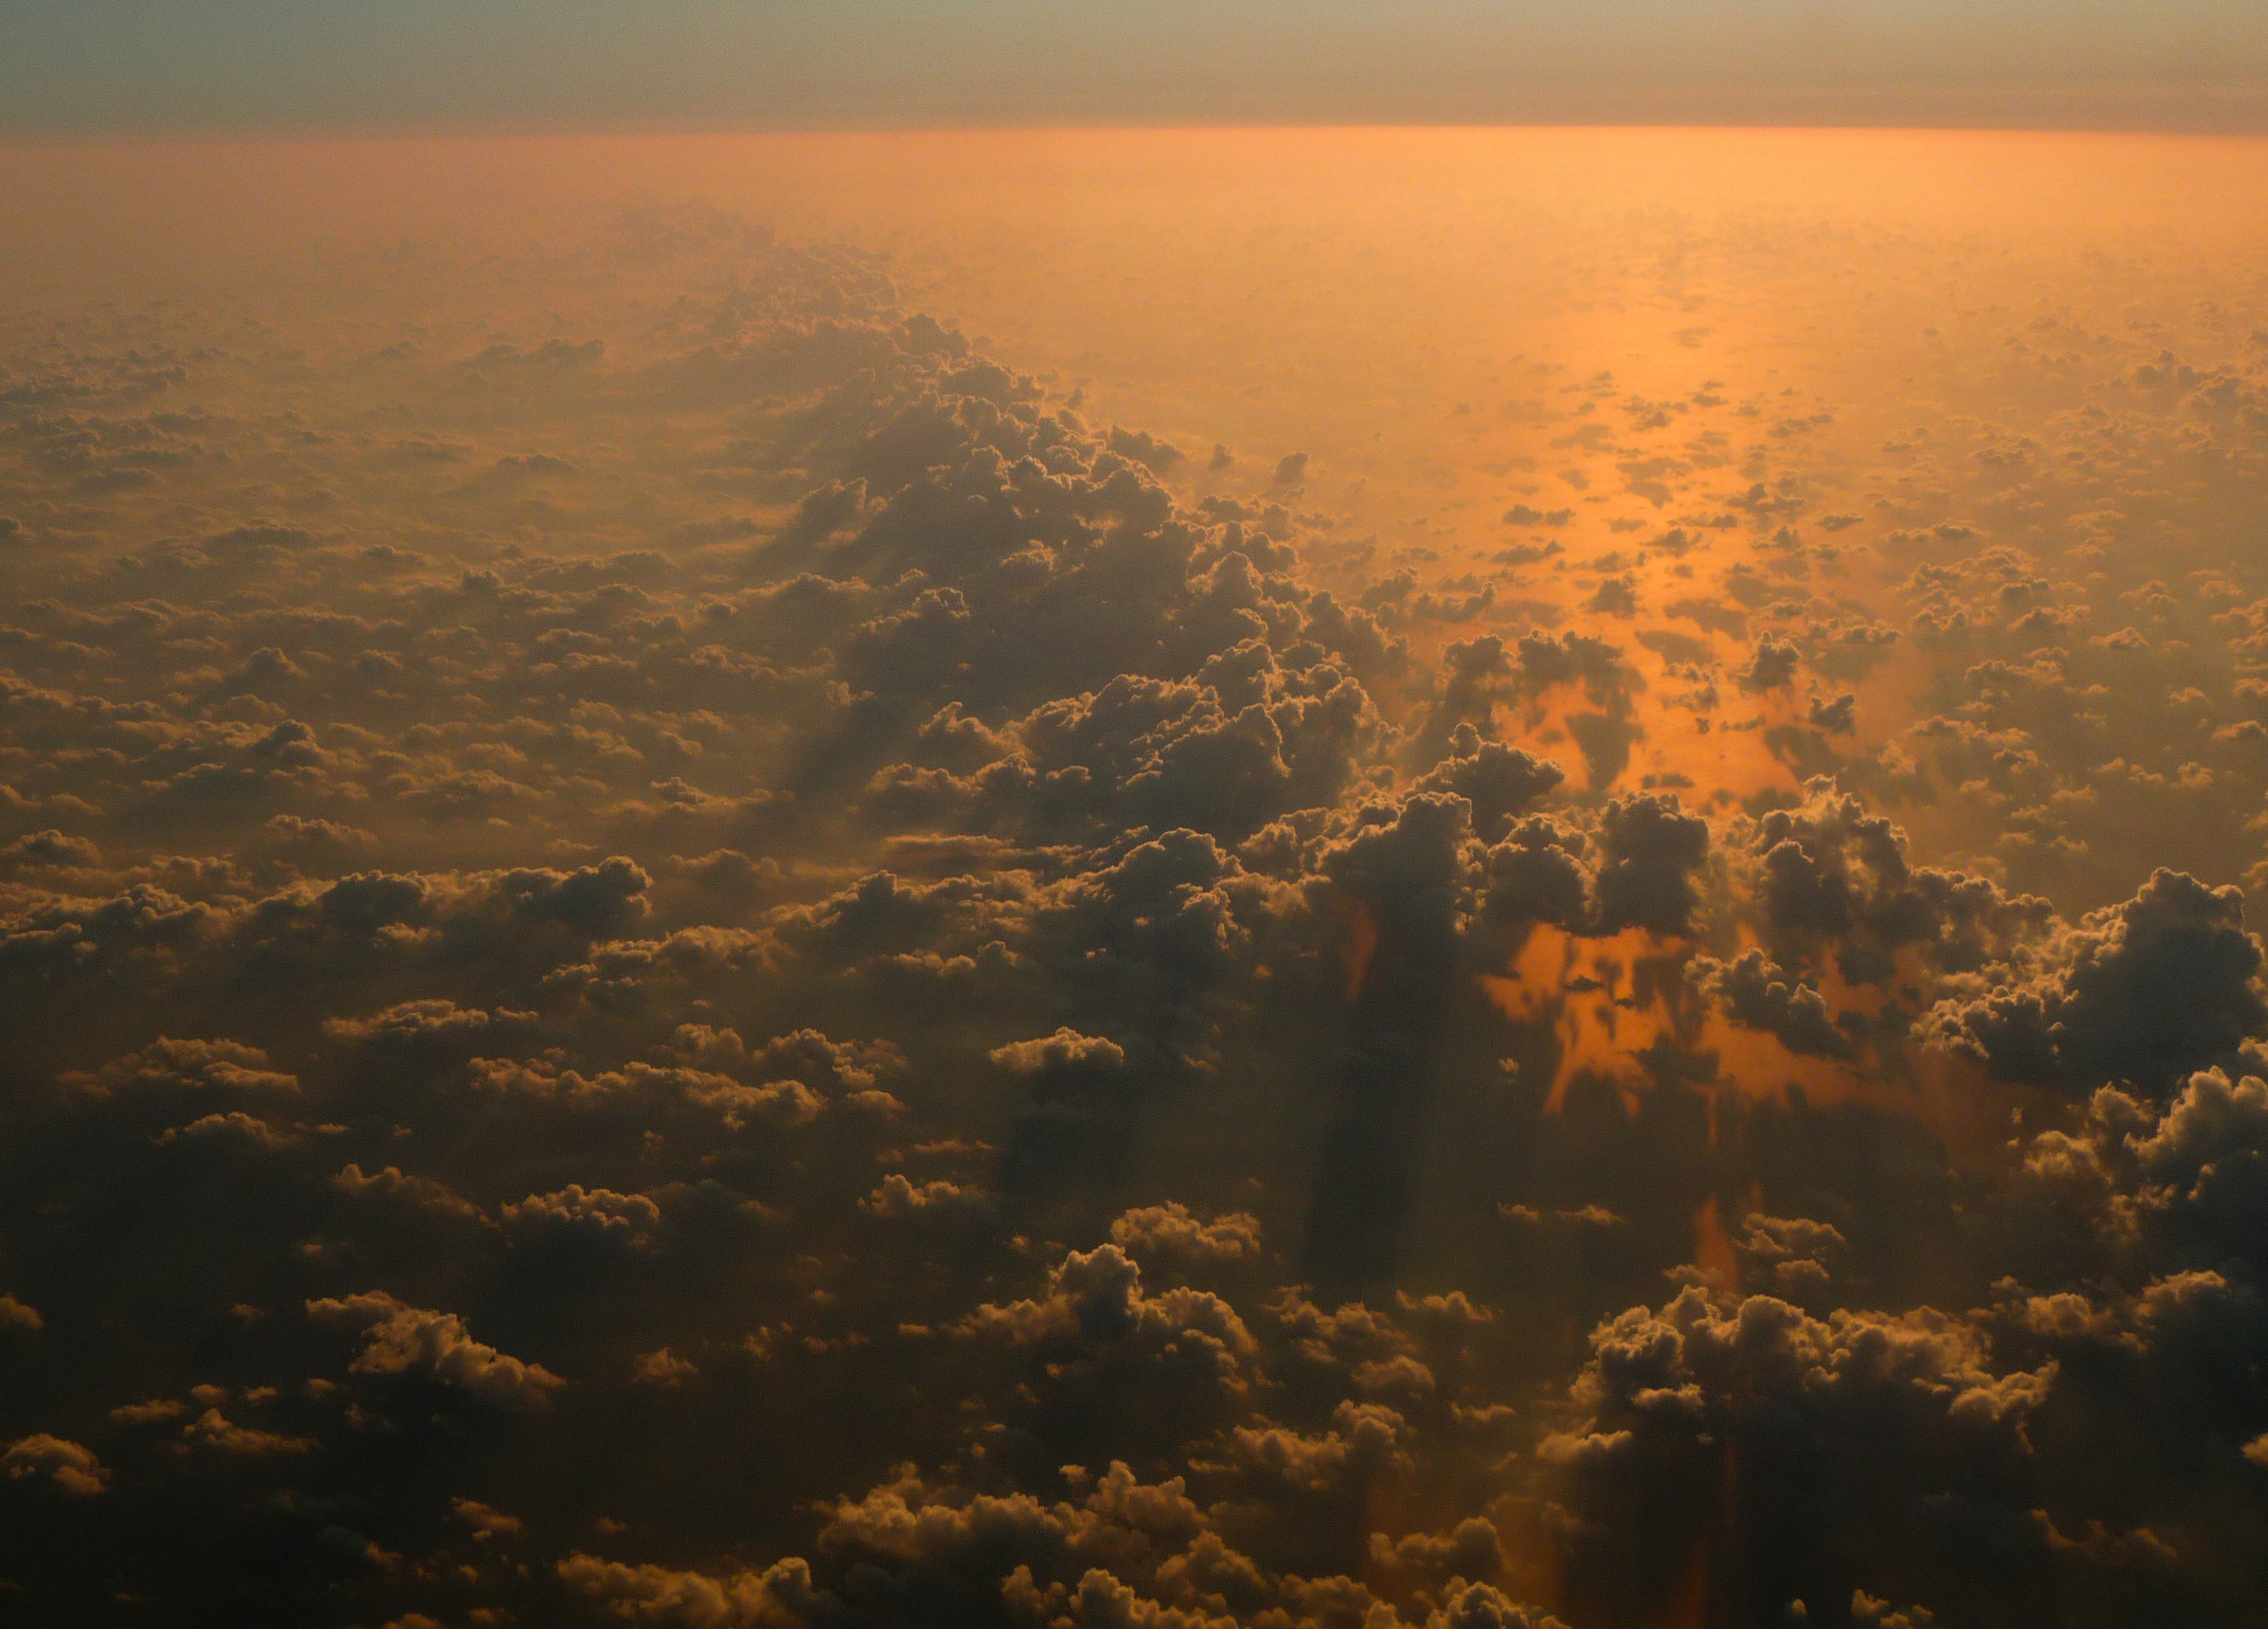
sea, coast, ocean, horizon, cloud, sky, sun, sunrise, sunset, sunlight, cloudy, morning, view, dawn, atmosphere, flying, dusk, evening, twilight, reflection, high, weather, above, clouds, top, afterglow, meteorological phenomenon, atmospheric phenomenon